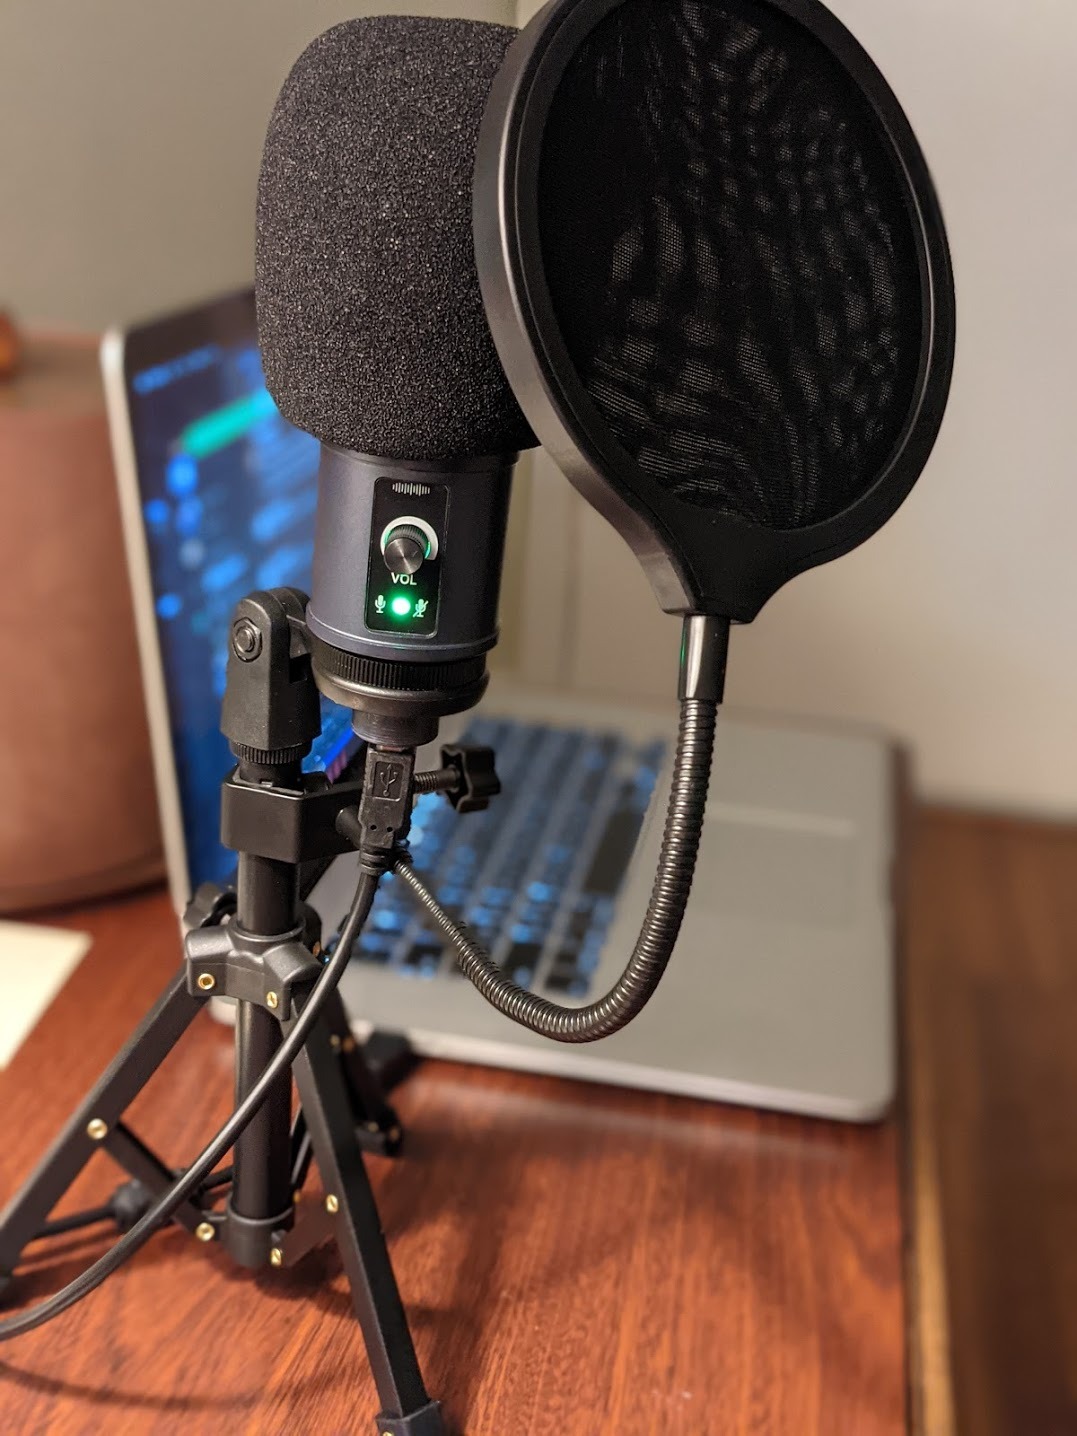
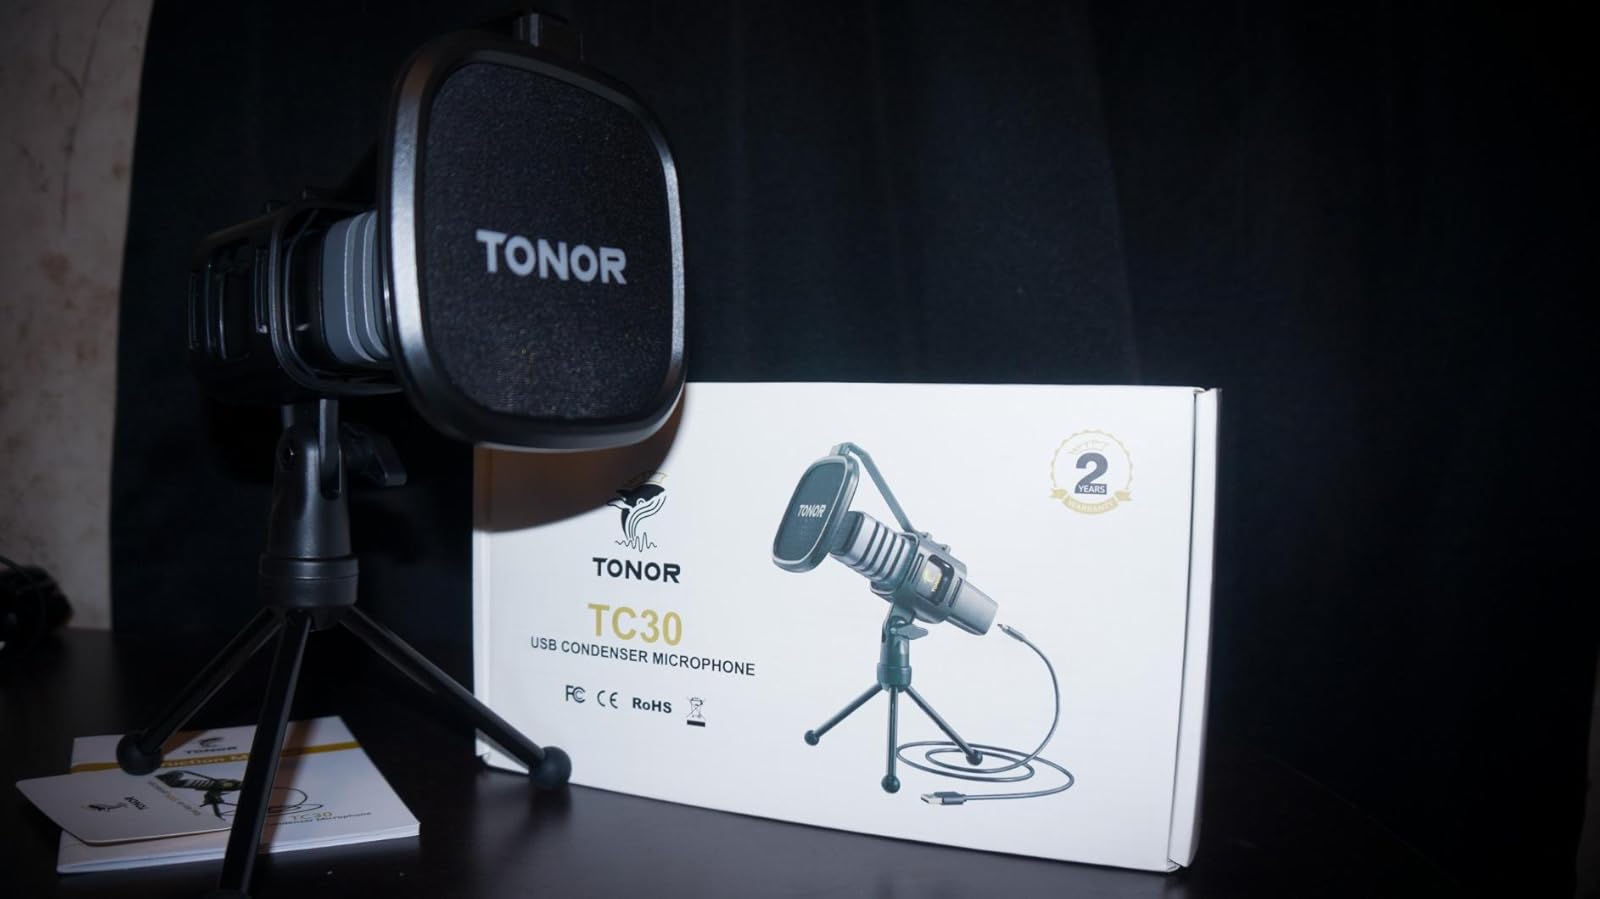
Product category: microphone
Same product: no